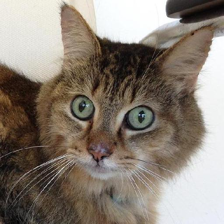
Label: animals